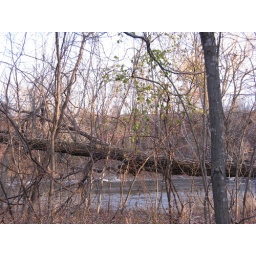
A green sapling in the middle of trees that gave up for the winter.